History of the Falkland Islands

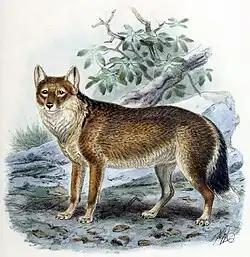
The extinct Falkland Islands wolf or warrah is sometimes taken as evidence of pre-European discovery.

When the world sea level was lower in the Ice Age, the Falkland Islands may have been joined to the mainland of South America.